Battle of Ambon

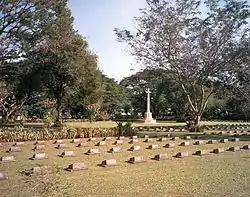
Ambon War Cemetery currently holds the graves of 1,956 servicemen, mostly Australian, Dutch and British.

At the outbreak of war on 8 December 1941 Ambon was garrisoned by the 2,800-strong "Molukken Brigade" of the Royal Netherlands East Indies Army (KNIL) garrison, commanded by Lieutenant Colonel Joseph Kapitz and consisting of Indonesian colonial troops under European officers. The garrison was poorly equipped and trained, partly as a result of the Netherlands having been defeated and occupied by Nazi Germany. The KNIL units were not equipped with radios and relied on landlines and written communications. They included 300 partly trained reservists. The Australian Army's 1,100-strong Gull Force, commanded by Lieutenant Colonel Leonard Roach, arrived on 17 December. The force consisted of the 2/21st Battalion from the Australian 8th Division, as well as some divisional artillery and support units. Kapitz was appointed Allied commander on Ambon. On the very day the Gull Force disembarked in Ambon, Roach raised concerns that mirrored those expressed by Lind. Roach raised concerns about the lack of reconnaissance missions being conducted, medical equipment, anti-tank weapons and the absence of any field guns. This request was repeated on 23 December 1941, to which Army Headquarters rejected and reiterated the need to defend with the supplies available.